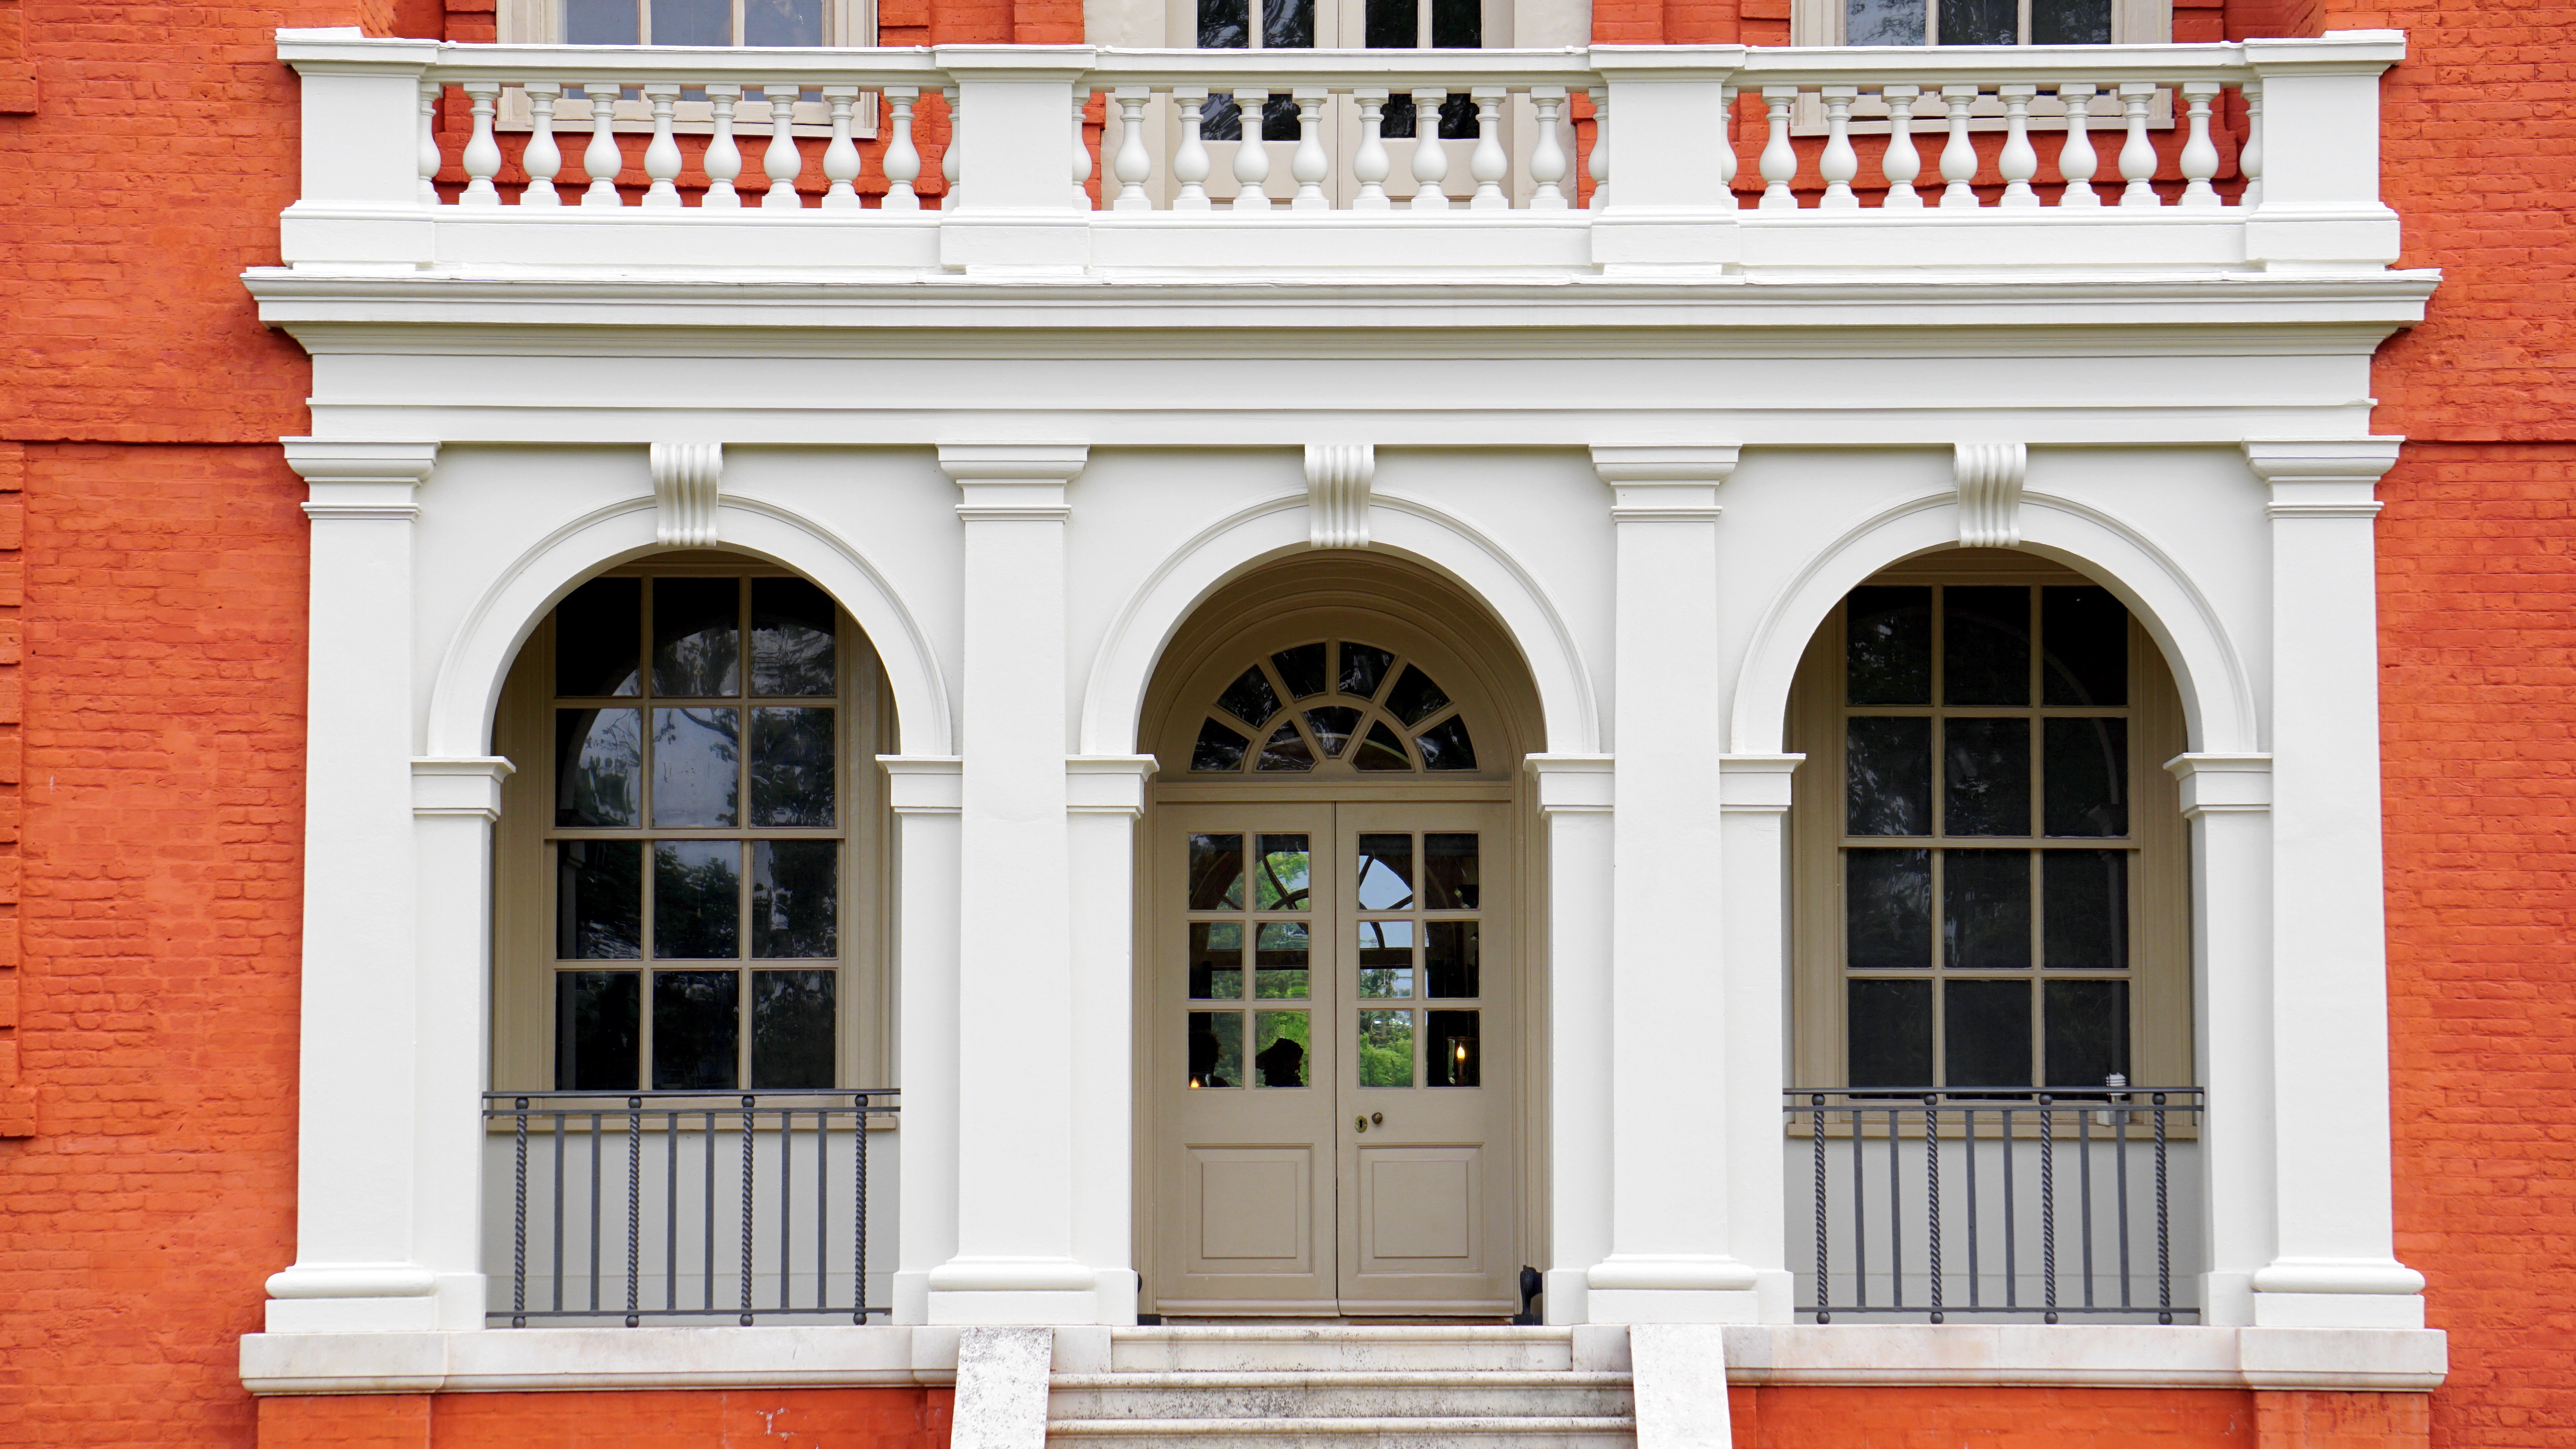
architecture, antique, window, building, palace, old, home, arch, red, entrance, ancient, facade, exterior, door, luxury, decorative, style, elegant, front, classic, elegance